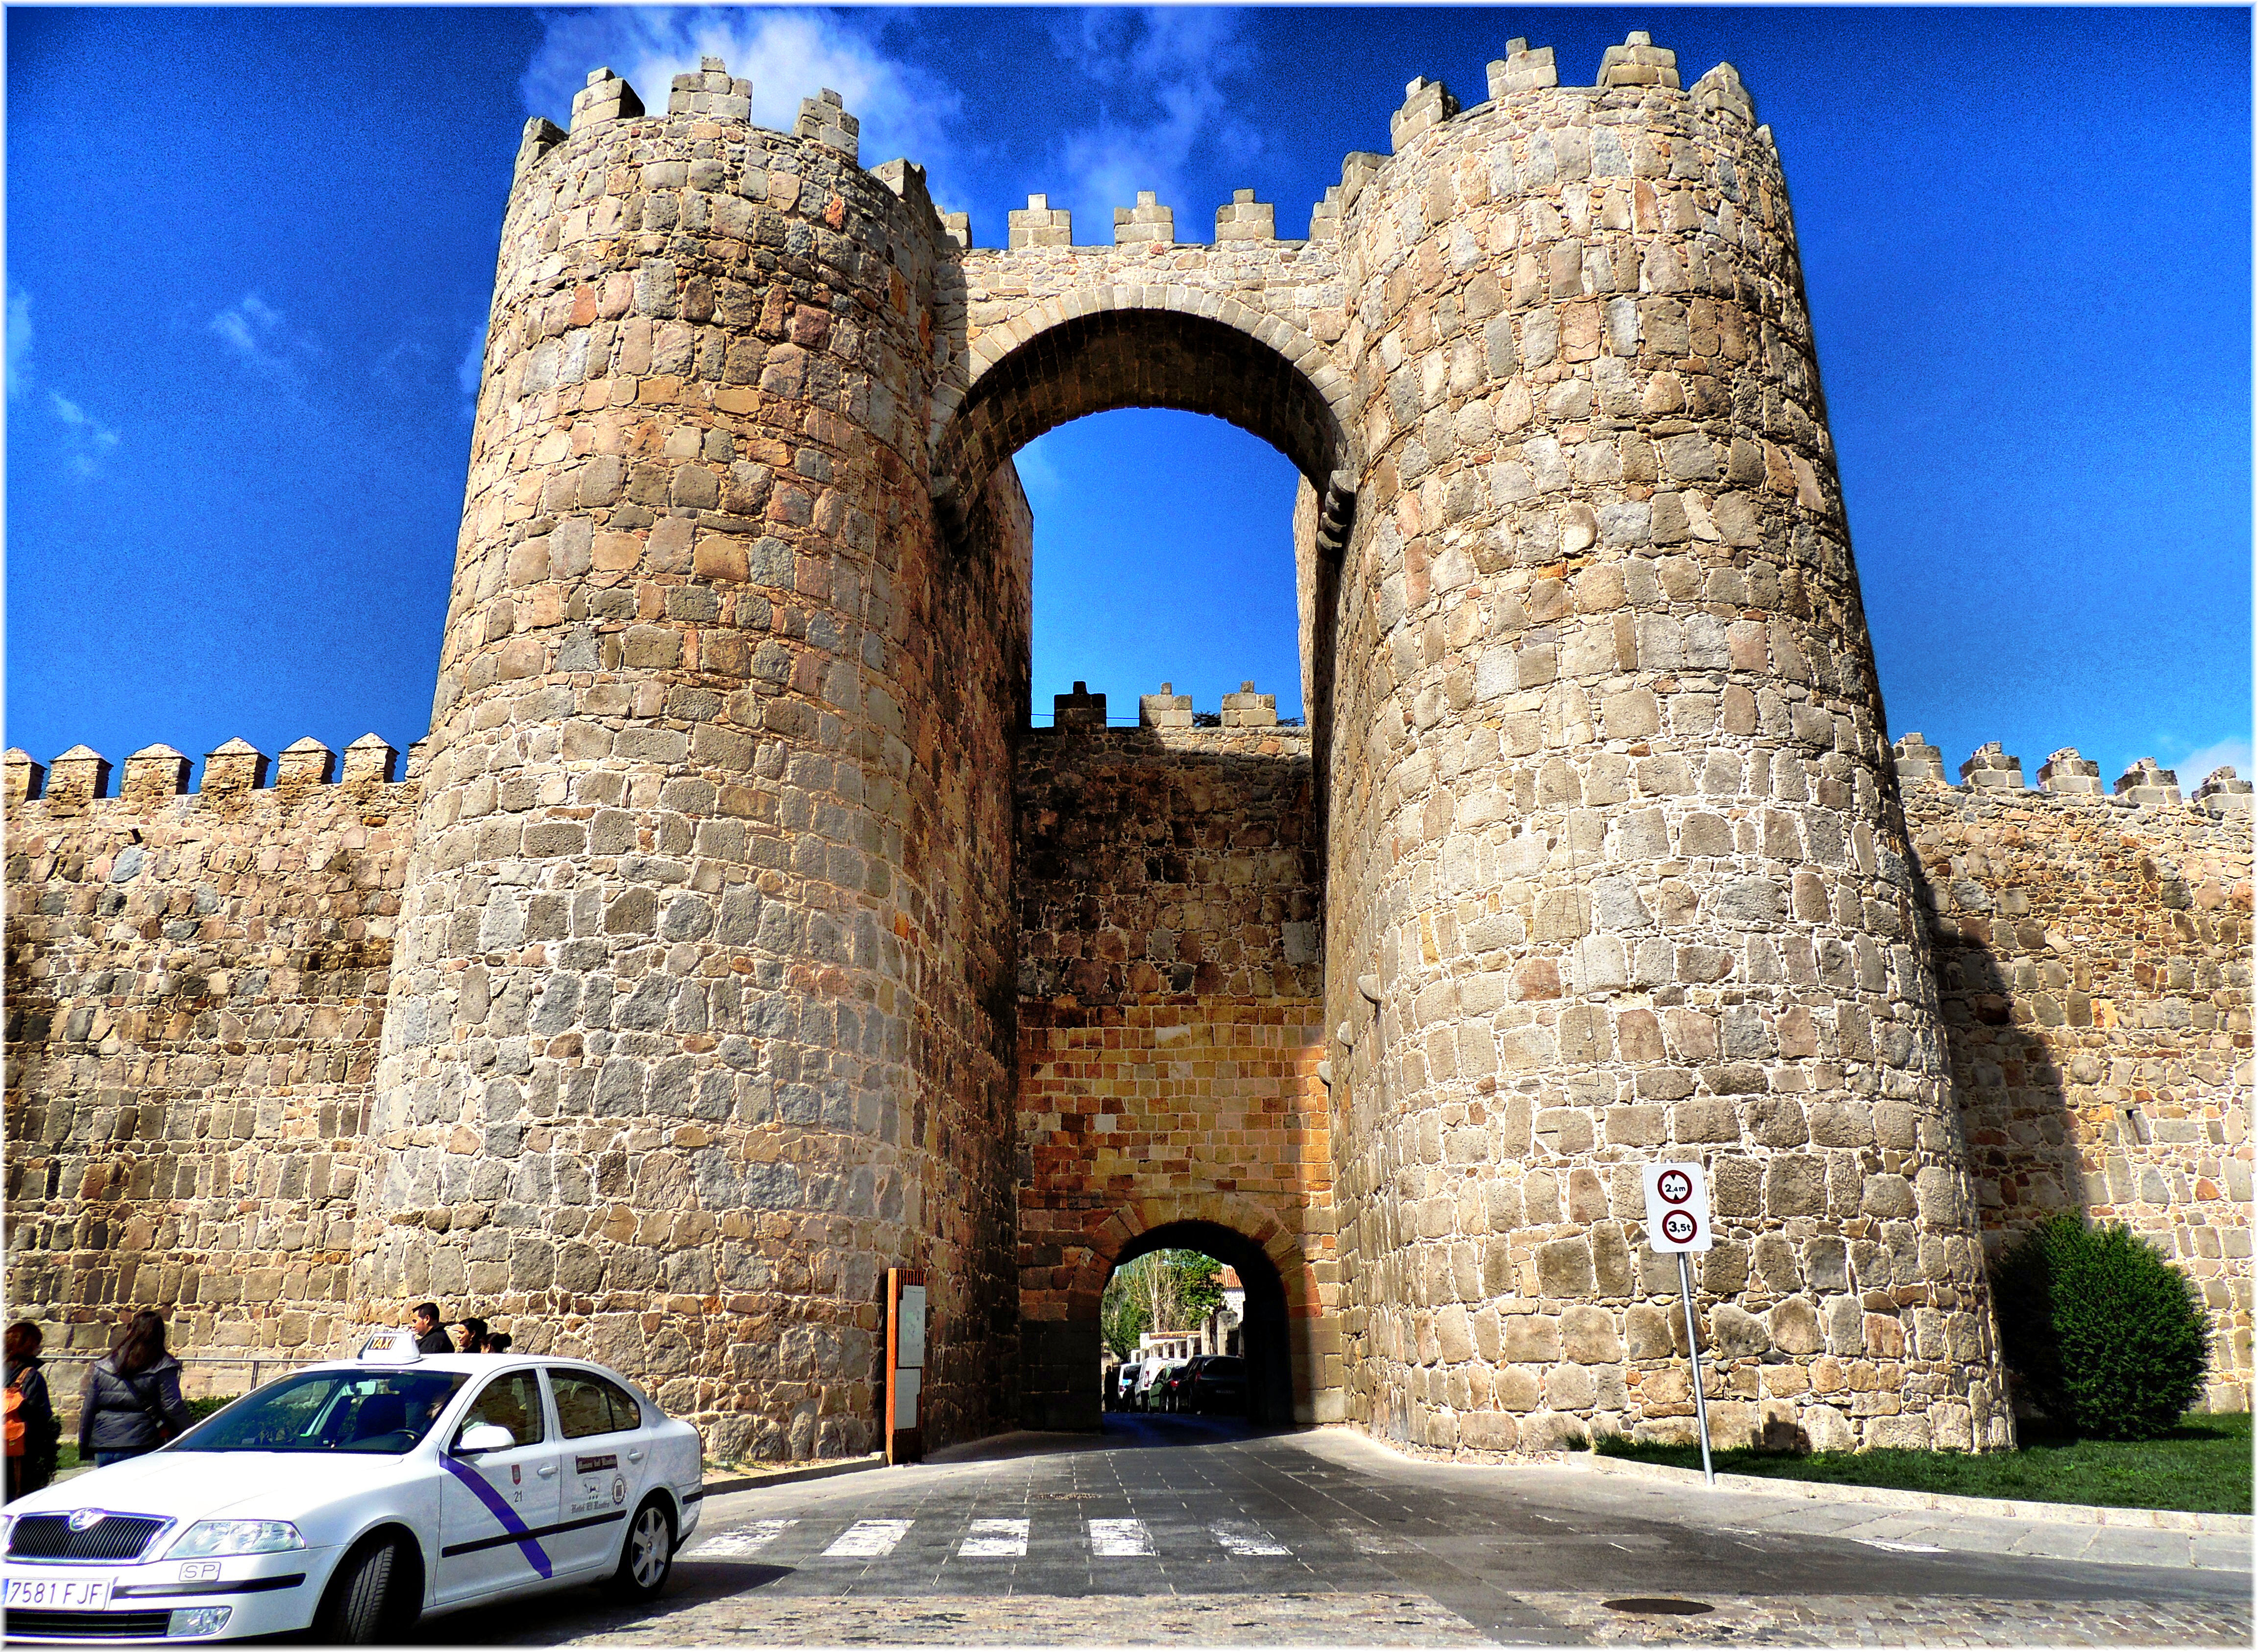
architecture, building, wall, monument, arch, column, landmark, tourism, cool image, ruins, i, historic site, ancient history